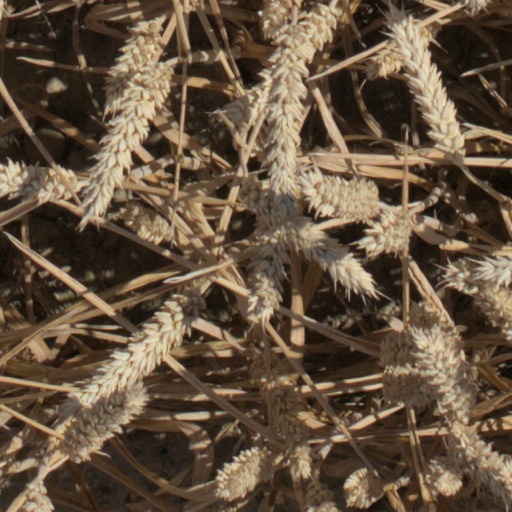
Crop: wheat